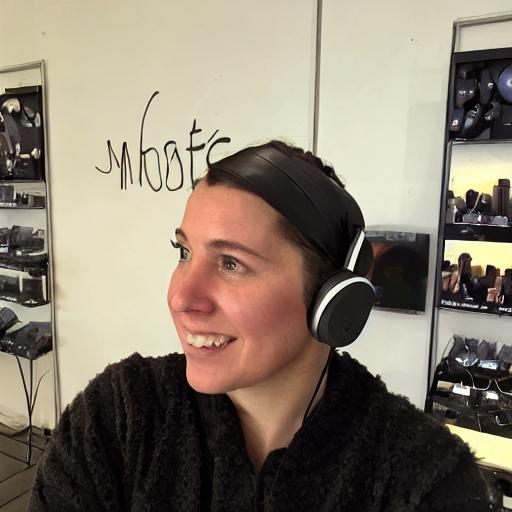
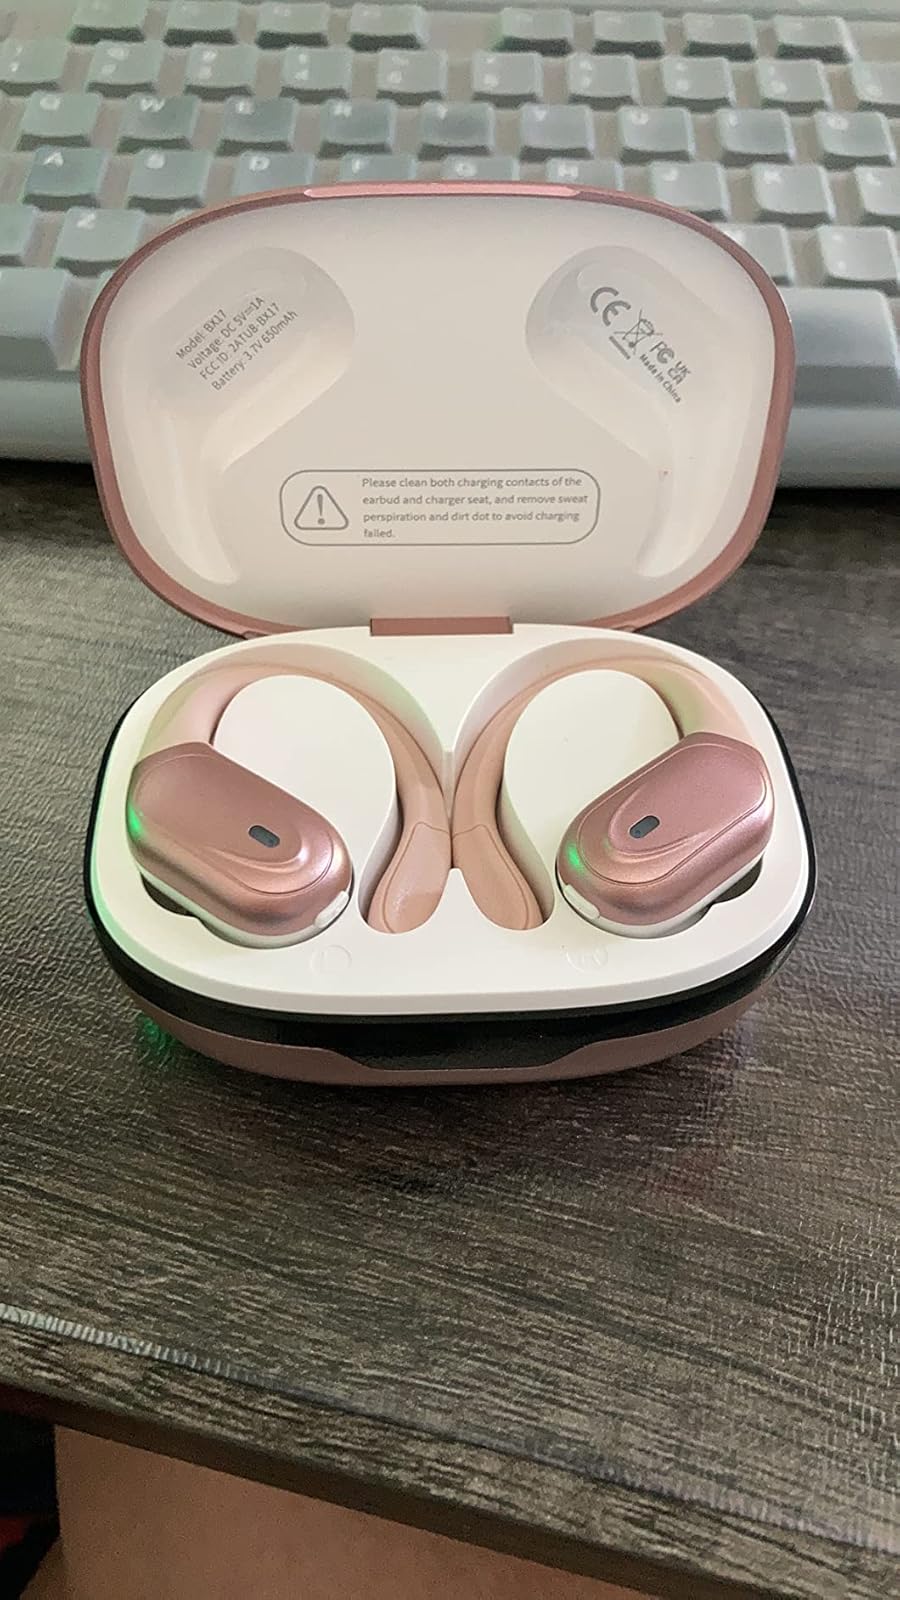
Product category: earbuds
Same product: no